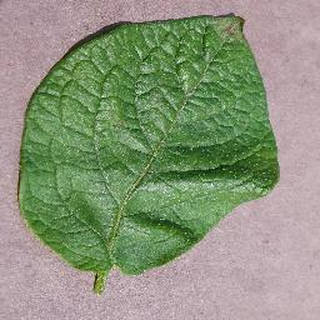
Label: healthy_potato